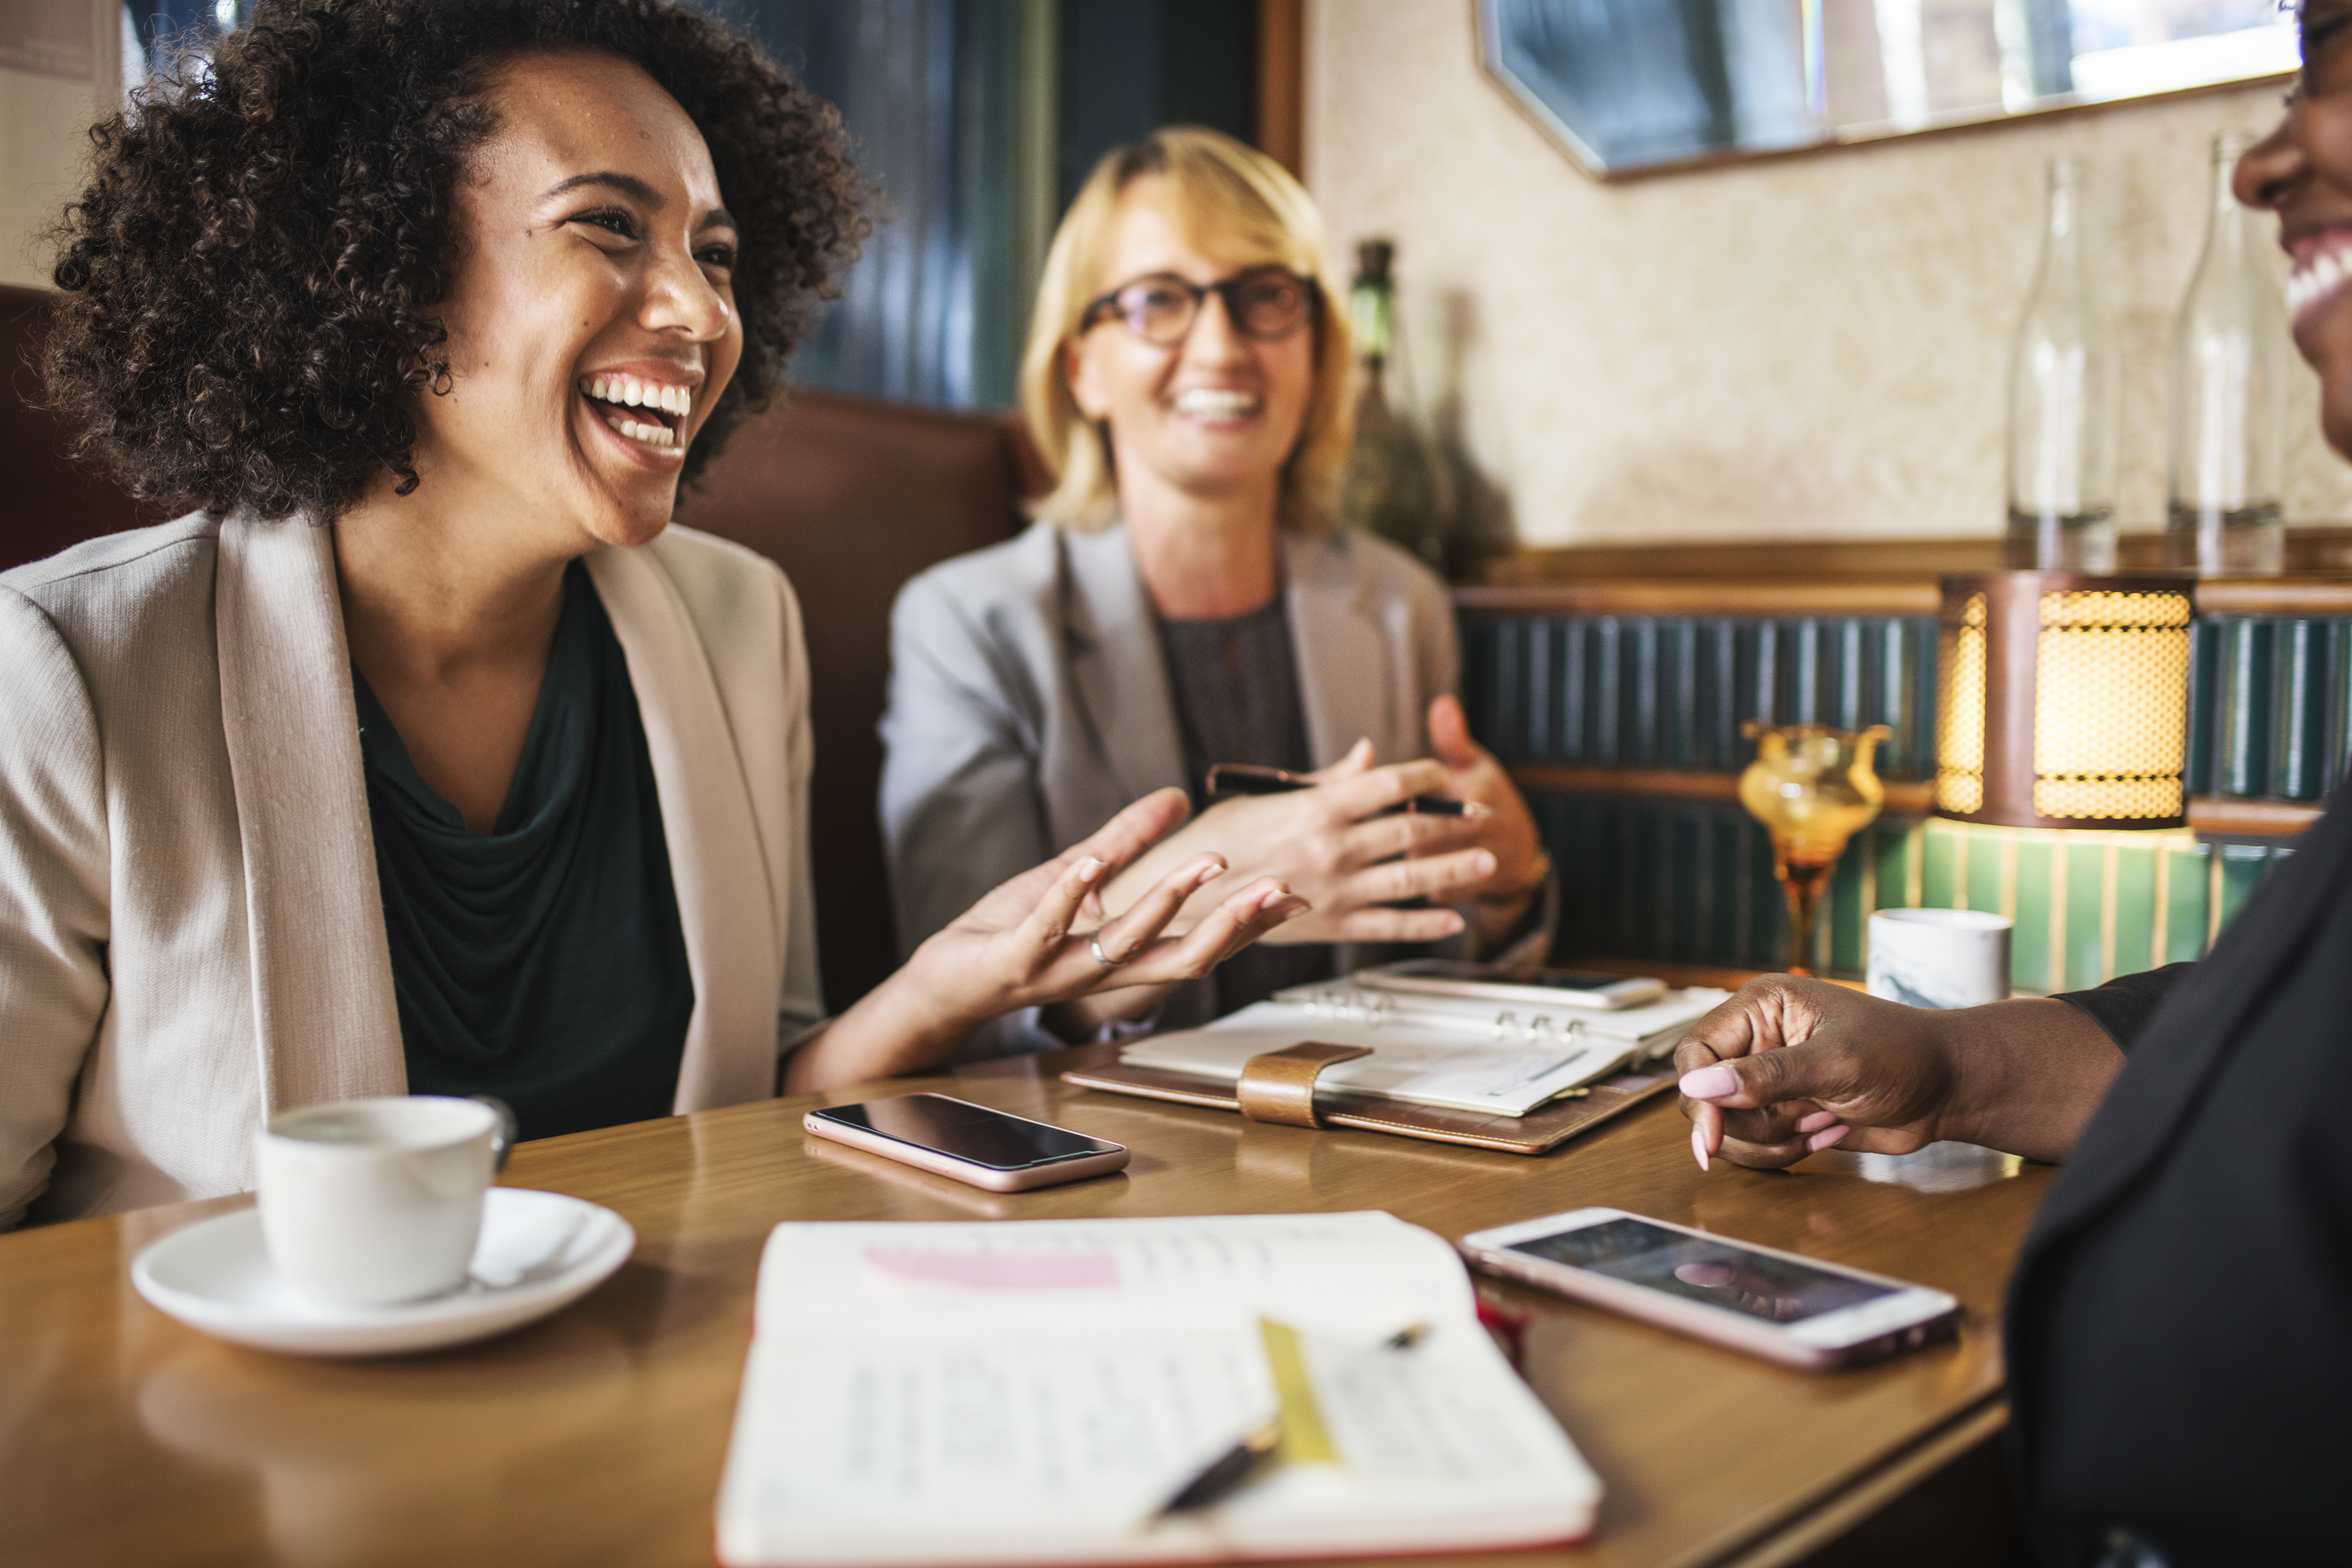
african, african american, afro, american, beautiful, black, blond, blond hair, breakfast, breakfast meeting, business, businesswoman, cafe, caucasian, chatting, coffee, coffee cup, coffee shop, communication, corporate, development, discussing, discussion, european, fun, happiness, happy, lunch meeting, meeting, notebook, notes, optimistic, partner, partnership, planning, positive, positivity, pretty, restaurant, sitting, smiling, strategy, successful, talking, tanned, westerner, woman, conversation